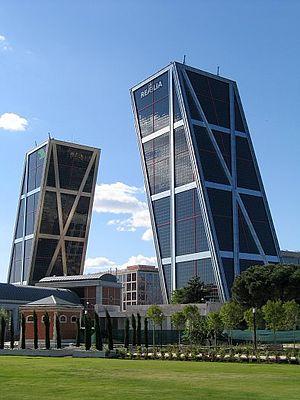
John Burgee, né le 28 août 1933 à Chicago, est un architecte américain connu pour sa contribution à l'architecture postmoderne. Il a été le partenaire de Philip Johnson de 1967 à 1991, créant ensemble la société en nom collectif Johnson/Burgee Architects. Leurs collaborations historiques inclus le Pennzoil Place à Houston et le bâtiment Sony de New York. La société tombe en faillite en 1991, mettant prématurément un terme à la carrière de Burgee. Il est désormais à la retraite, et réside en Californie.
Cette liste des gratte-ciel de Madrid établie en mars 2015 regroupe les immeubles de cent mètres et plus de la capitale espagnole, d'après le site Emporis.
Madrid /ma.dʁid/ est la capitale et la plus grande ville d'Espagne. Située dans la partie centrale du royaume d'Espagne, elle est également la capitale et la ville la plus peuplée de la Communauté de Madrid. En tant que capitale d'État, elle abrite la plupart des institutions politiques du pays, dont la résidence royale, le siège du gouvernement et le Parlement.
La porte de l'Europe, également connue sous le nom de « tours KIO », est un ensemble de deux immeubles de bureaux situés à Madrid, capitale de l'Espagne.